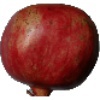
Label: Pomegranate 1